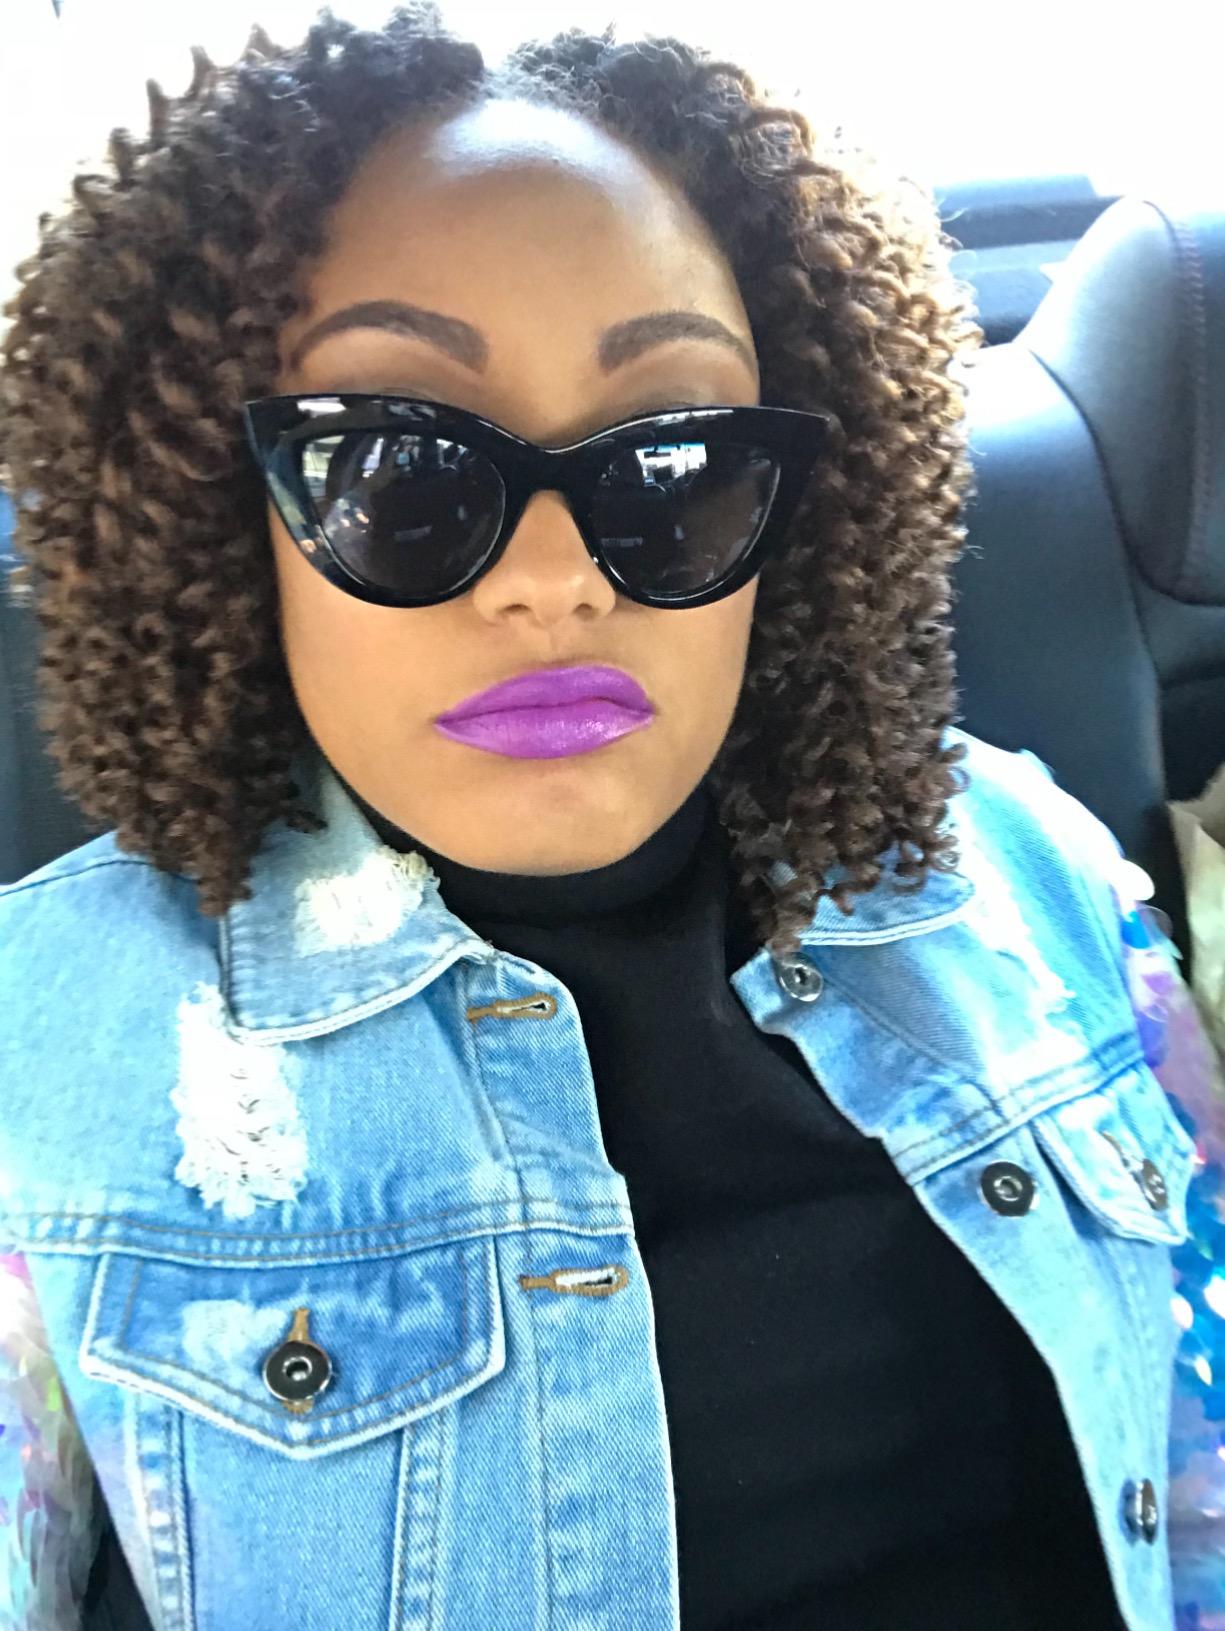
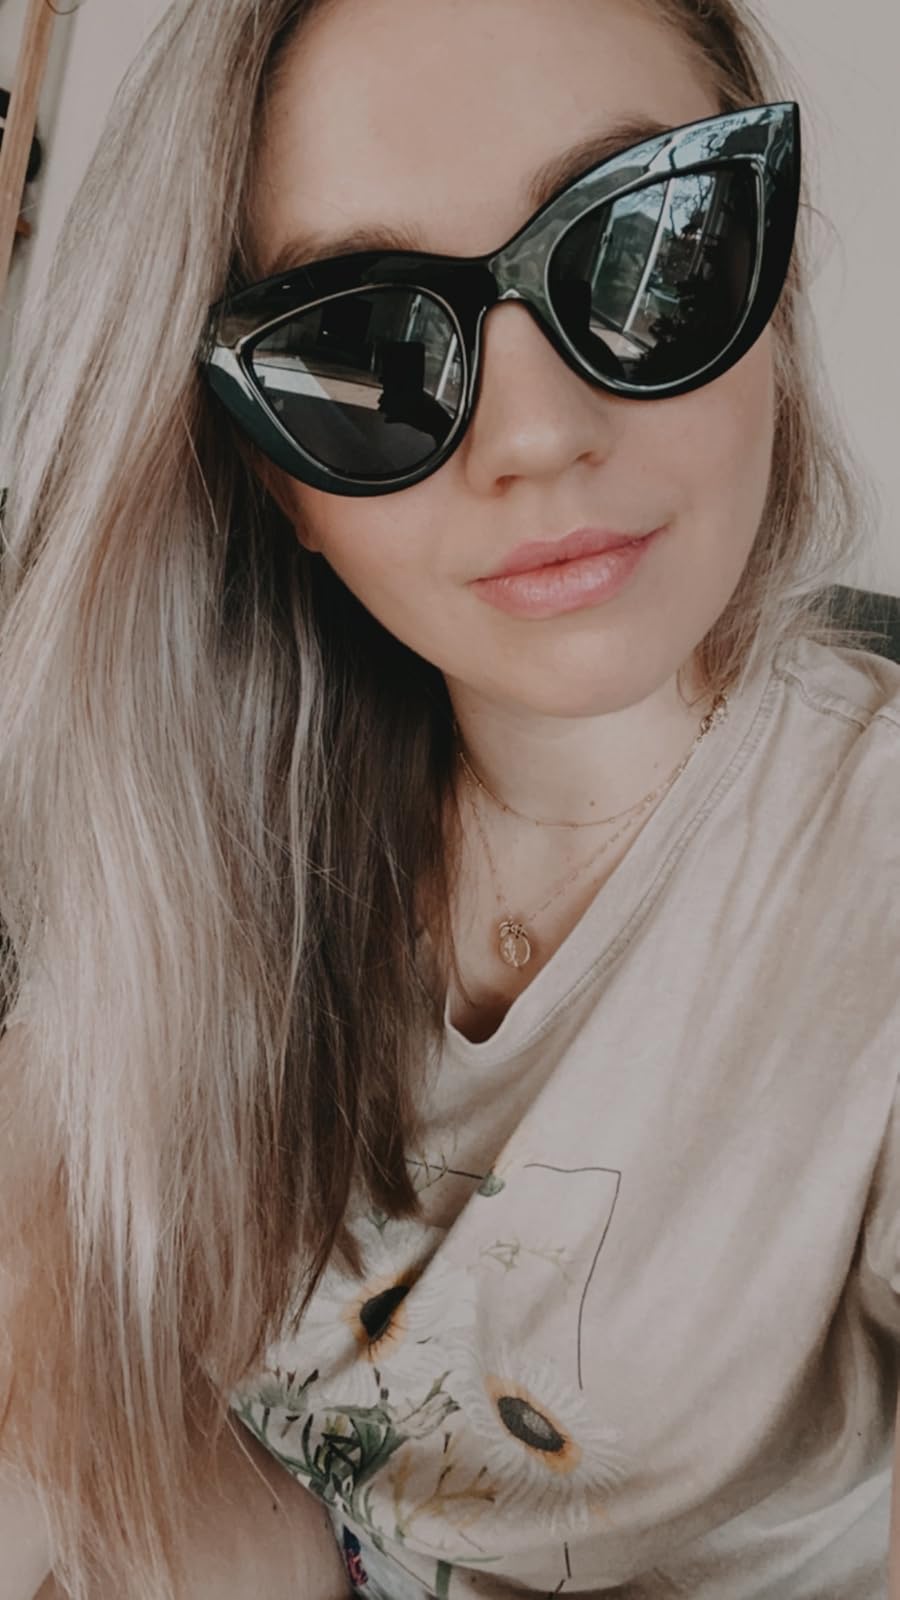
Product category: accessories_sunglasses
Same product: yes